2021 Cumbre Vieja volcanic eruption

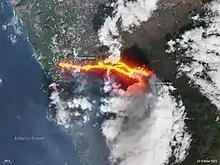
Molten lava flow seen by Copernicus on 10 October

On 10 October, large chunks of red-hot lava the size of three-storey buildings rolled down and one of the new lava streams reached Callejón de la Gata, an industrial area of Los Llanos de Aridane, and destroyed what was left of the town of Todoque.